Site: brandenburg
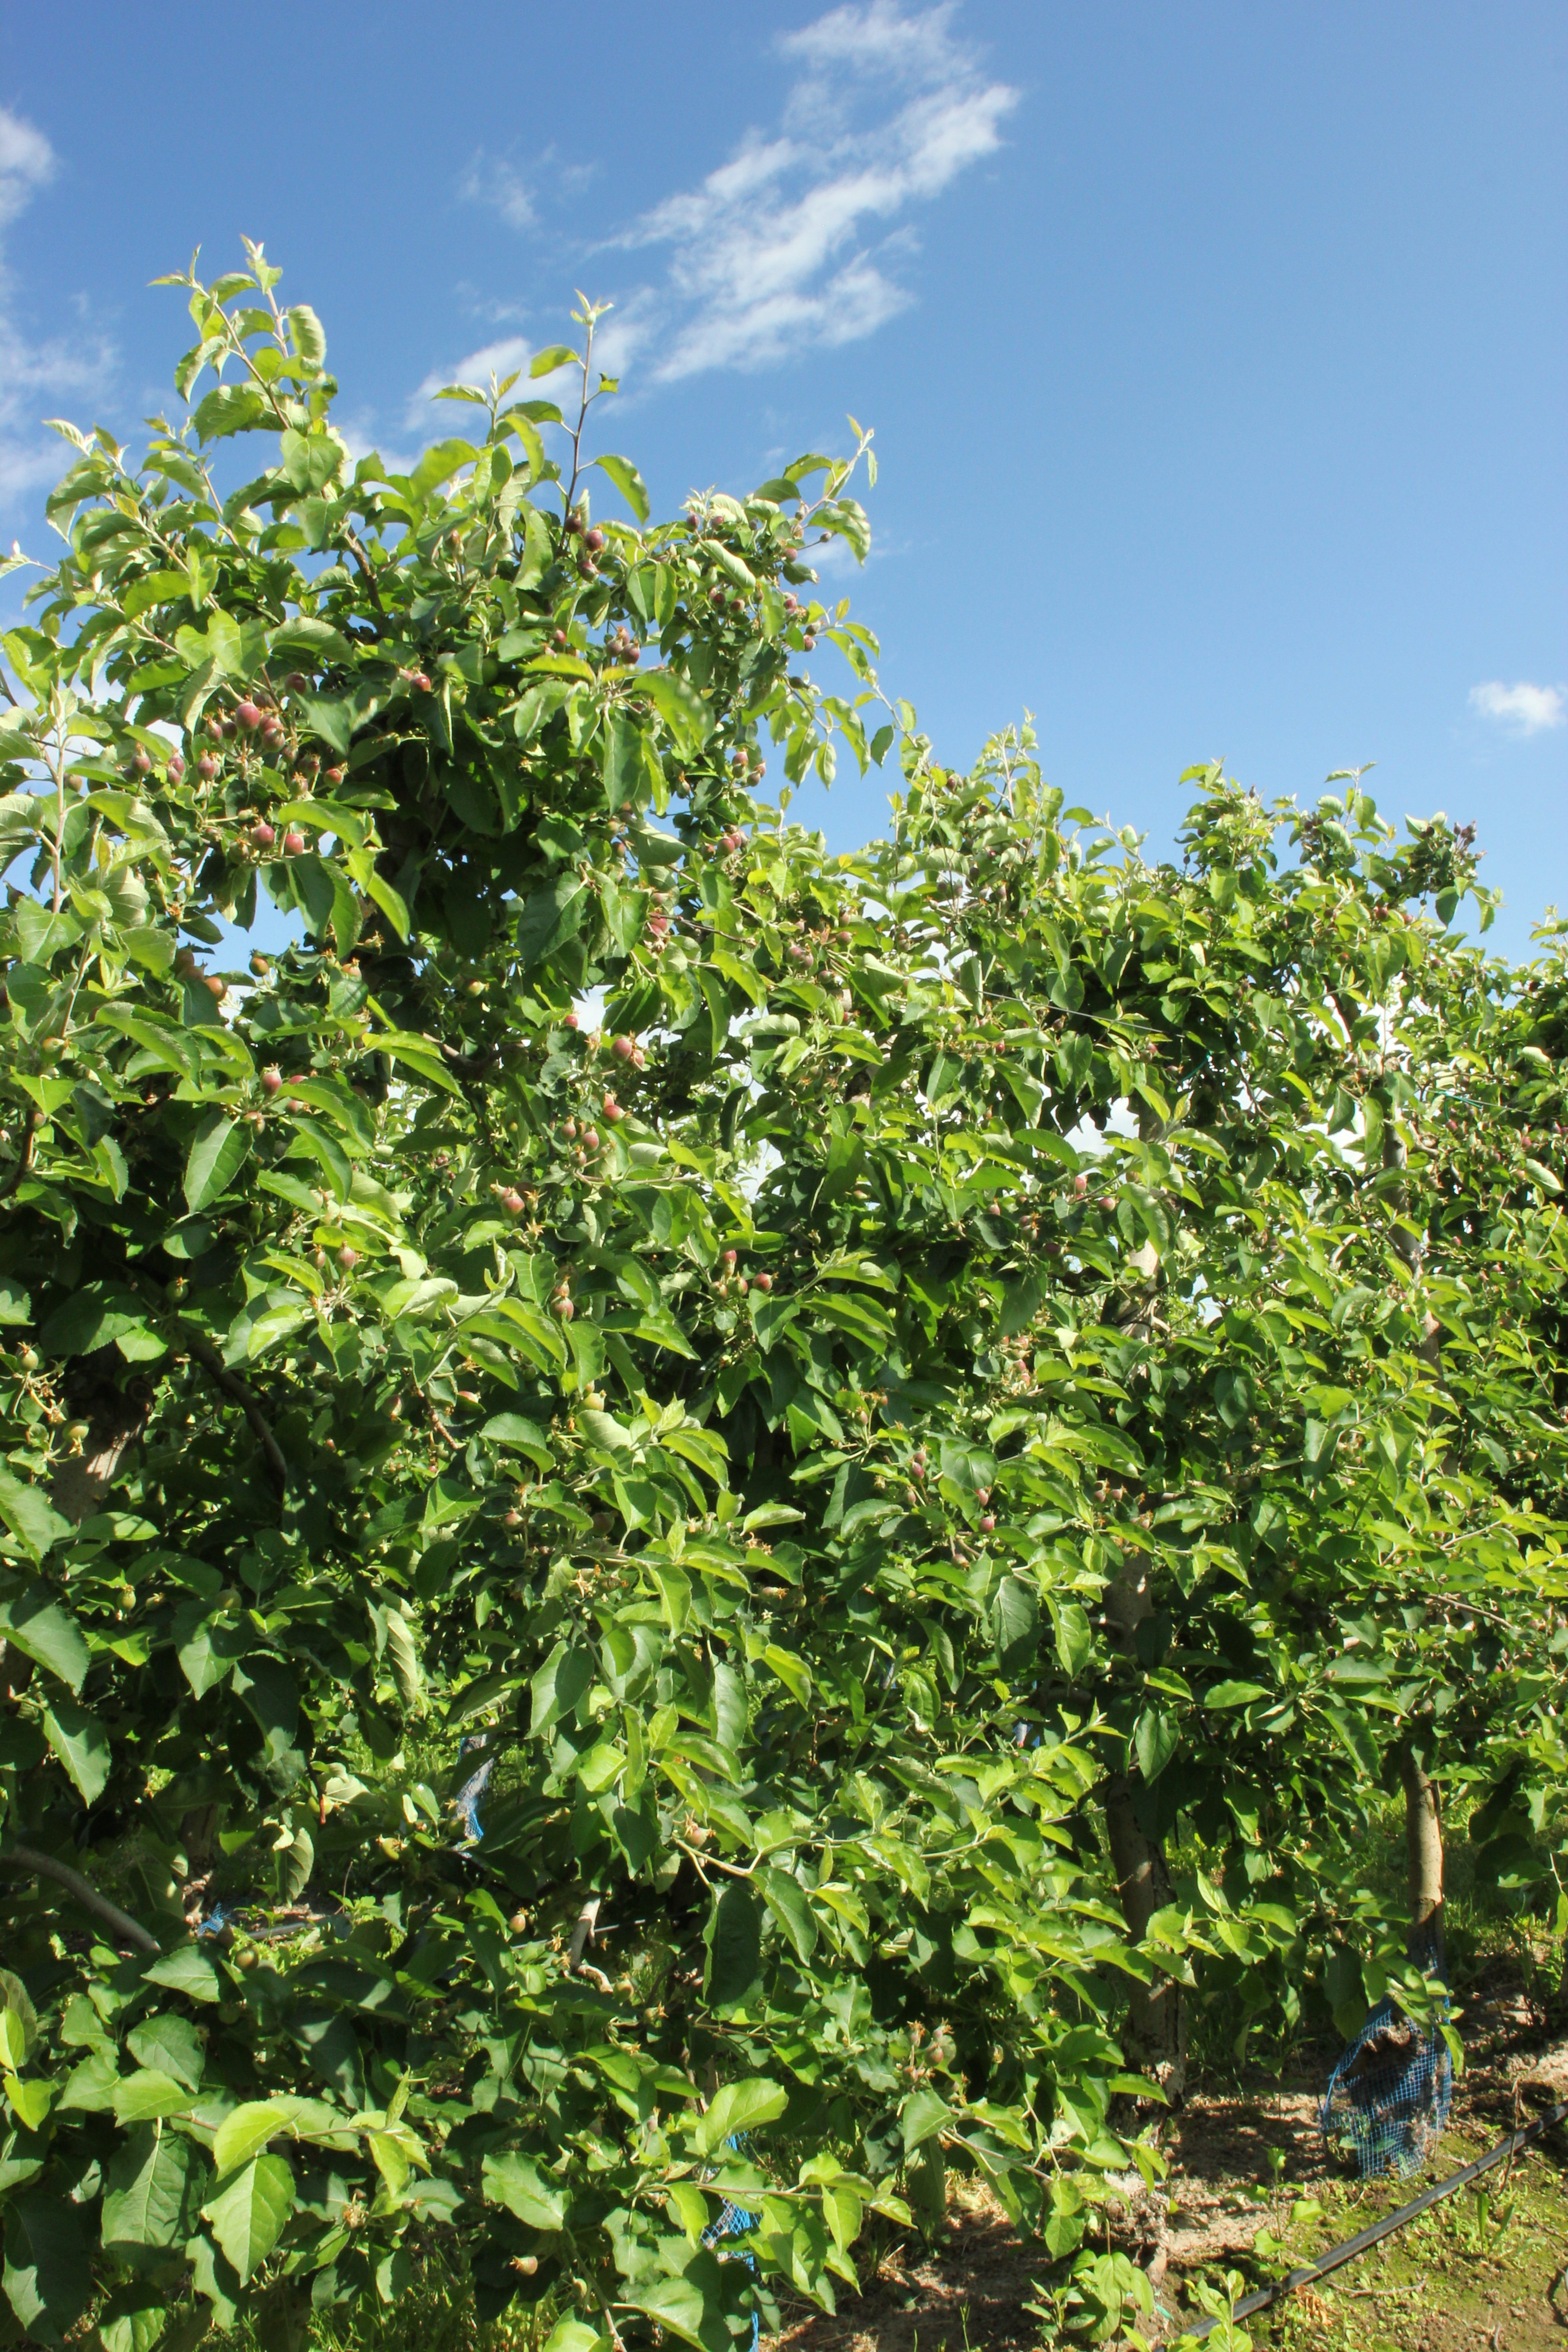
Growth stage (BBCH 72): Development of fruit